Portugal in the Eurovision Song Contest 2007

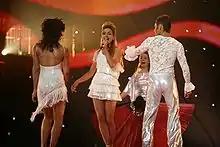
Sabrina during a rehearsal before the semi-final

Sabrina took part in technical rehearsals on 14 and 18 May, followed by dress rehearsals on 21 and 22 May. The Portuguese performance featured Sabrina wearing a short white dress performing a dance routine with five dancers also dressed in silver, three of them also providing backing vocals and making use of huge reversible fans which held in formation at times throughout the performance: Ana Ferreira, Ana Gonçalves, Andreia, Cláudia Soares, and Nélson Araújo. The LED screens displayed a sea of swirling reds.